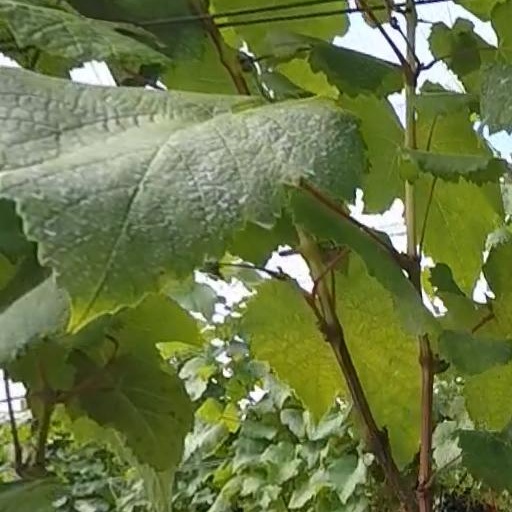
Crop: grape